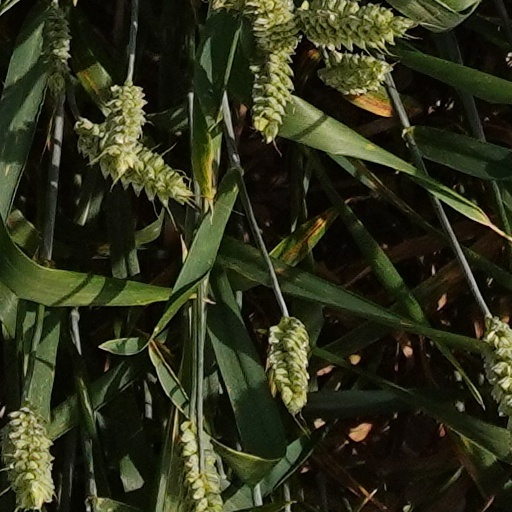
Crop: wheat